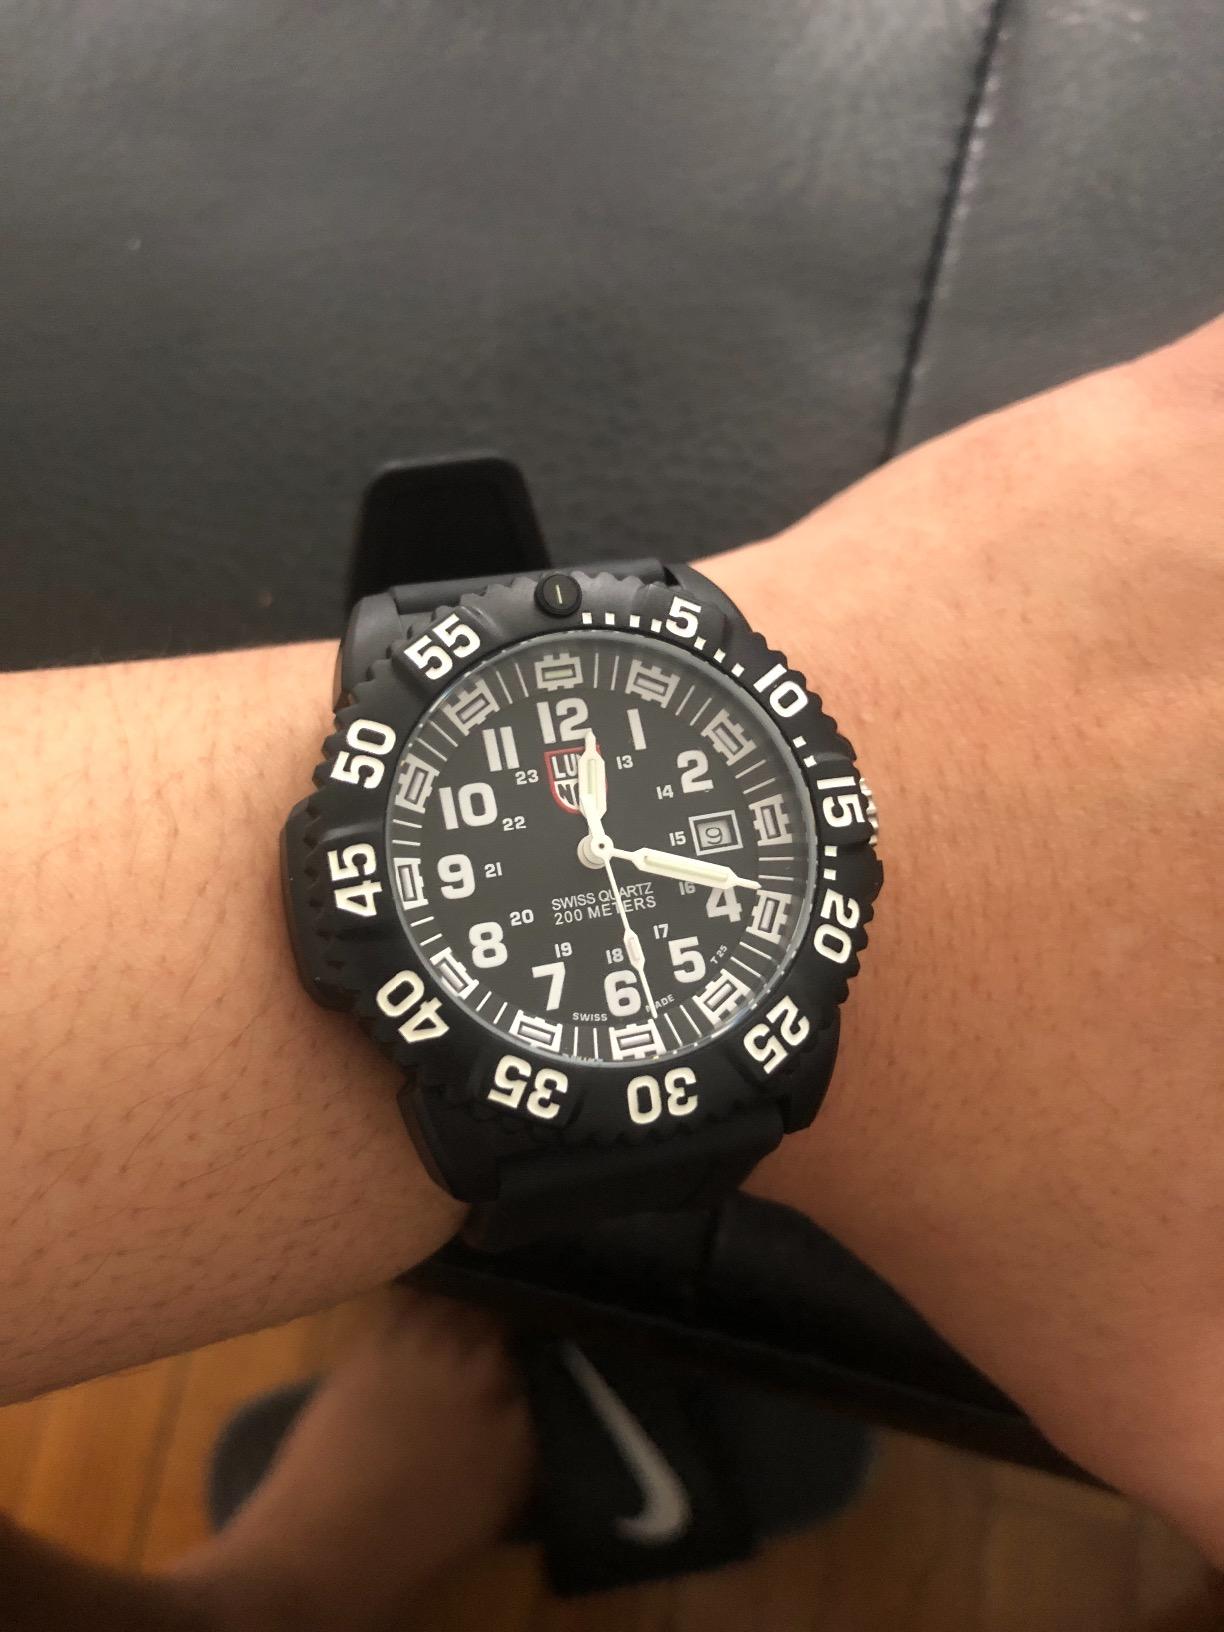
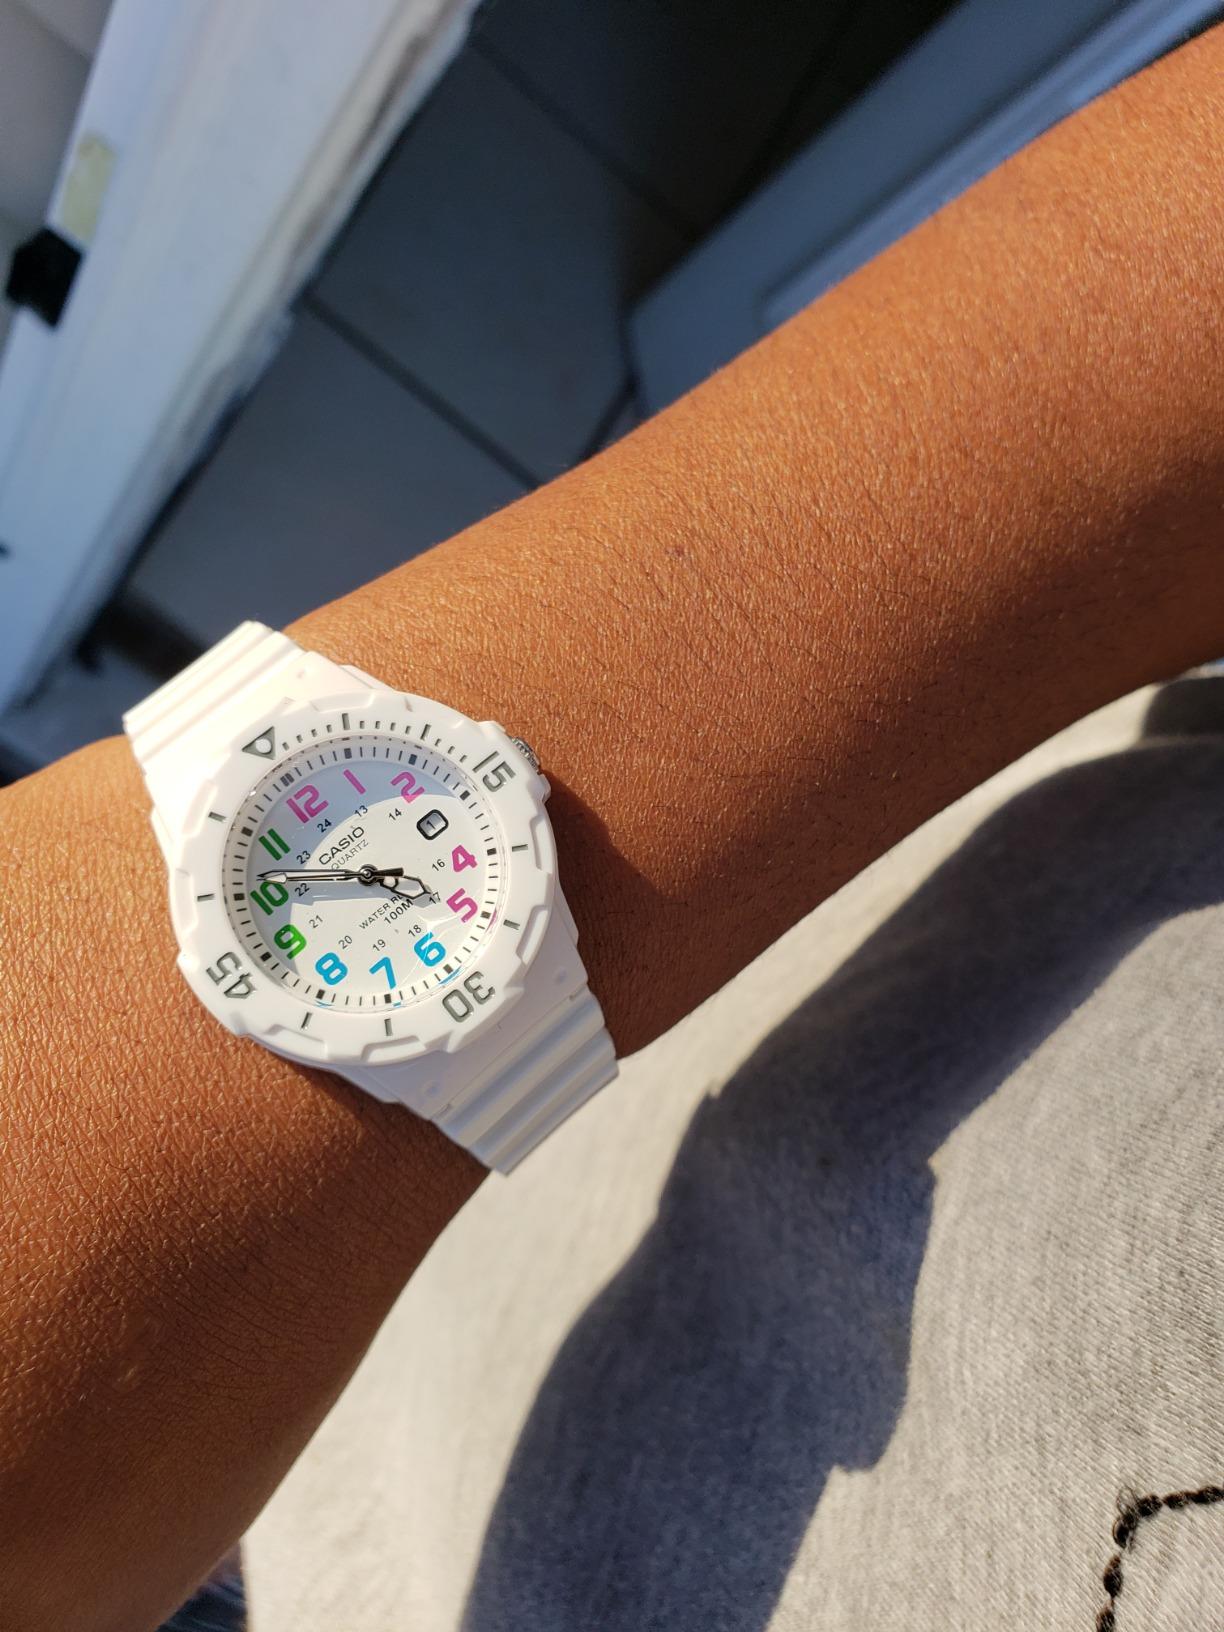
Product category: accessories_watch
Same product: no